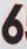
Number: 6